Theophanes the Cretan

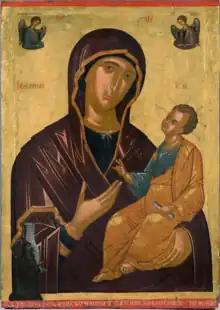
Virgin and Child, 16th century

Theophanis Strelitzas (1490–1559), also known as Theophanes the Cretan or Theophanes Bathas, was a Greek painter of icons and frescos in the style of the Cretan school. He passed much of his career as a member of the monastic community of Mount Athos.